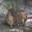
Label: deer